Norwegians

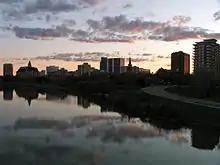
7% of the population in Saskatoon in Canada is of Norwegian ancestry.

From 1825 to 1900 some 500,000 Norwegians landed at Ville du Quebec in Canada (and other Canadian ports) for travelling through Canada was the shortest corridor to the United States' central states. In spite of efforts by the Government of Canada to retain these immigrants for Canada, very few remained because of Canada's somewhat restrictive land policies at that time and negative stories being told about Canada from U.S. land agents deterring Norwegians from going to Canada. Not until the 1880s did Norwegians accept Canada as a land of opportunity. This was also true of the many Americans of Norwegian heritage who immigrated to Canada from the US with "Canada Fever" seeking homesteads and new economic opportunities. By 1921 one-third of all Norwegians in Canada had been born in the US.